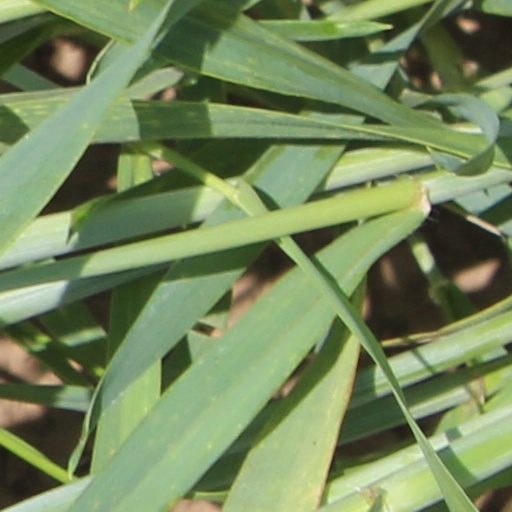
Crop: wheat